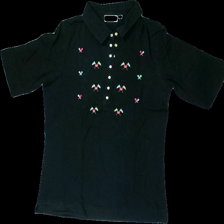
View: front
Type: Top
Category: Men
Brand: Not in the list
Brand text on label: daily sports
Colors: Blue, Black, Pink
Material: 100% cotton
Pattern: Embroidered
Cut: Regular
Size: L
Season: All
Trend: Sports
Damage: outwashed
Price range: <50
Recommended usage: Reuse